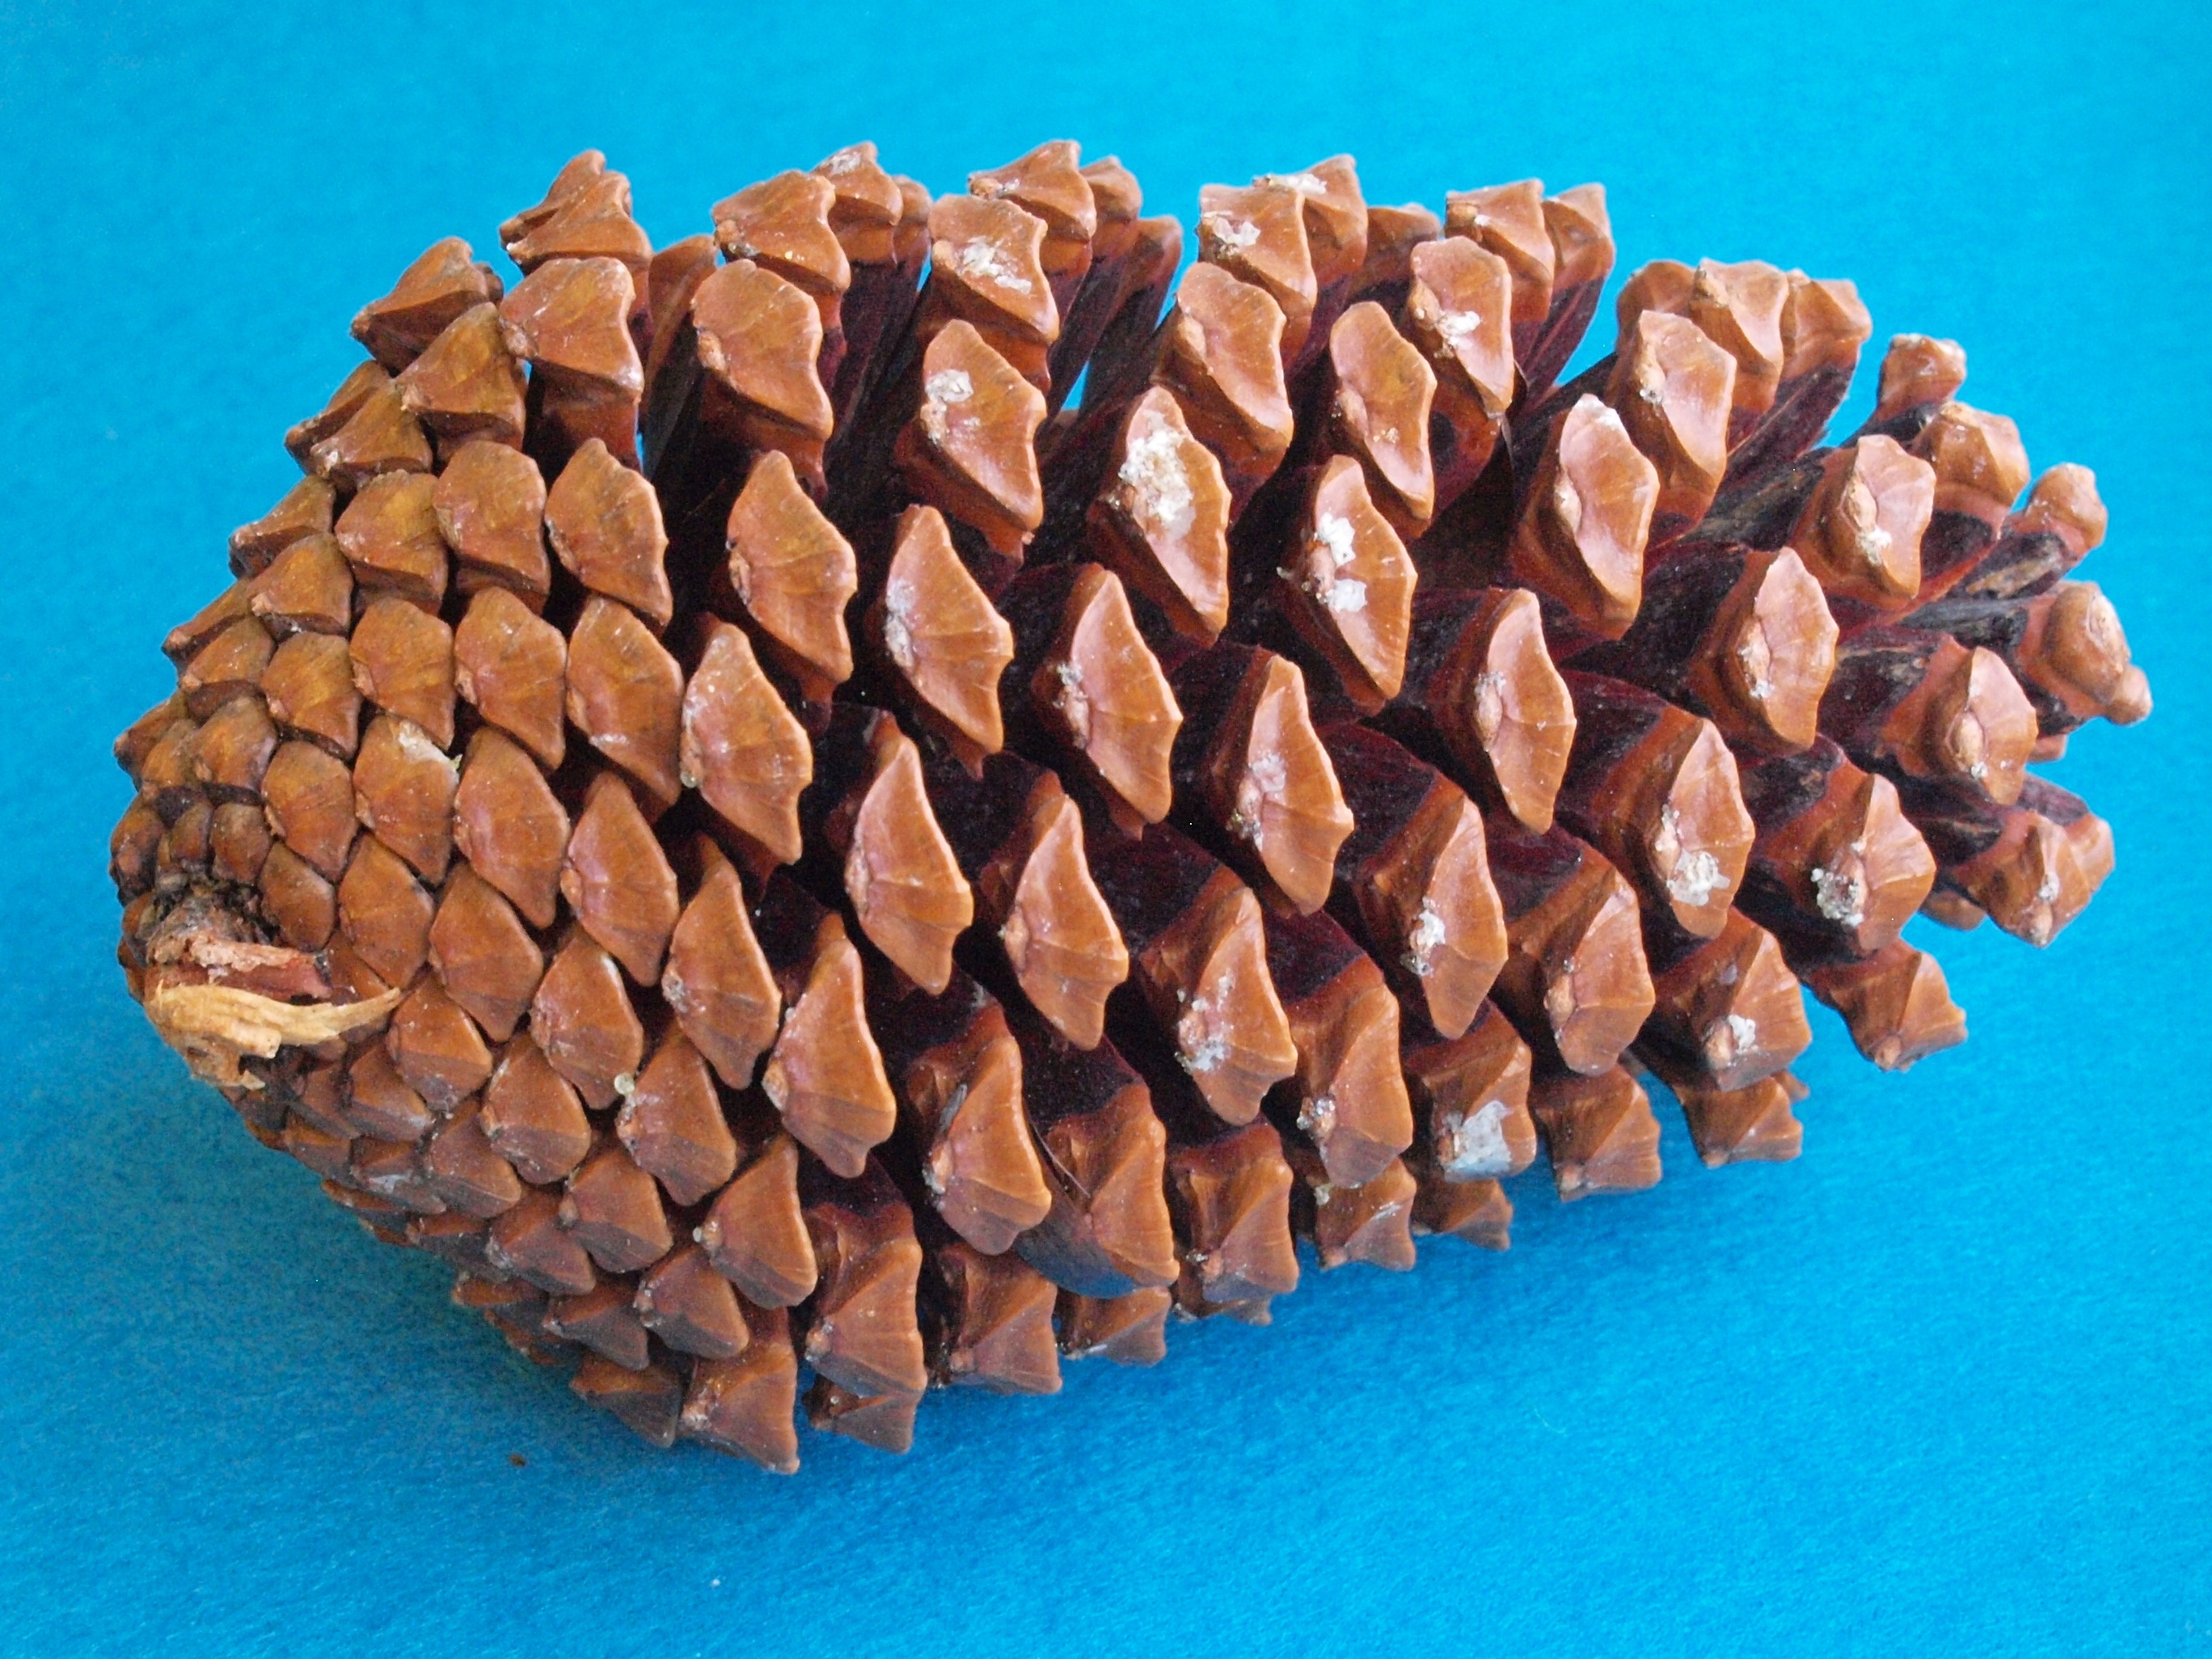
tree, wood, mediterranean, maritime pine, star pine, conifer cone, the beach pine cones, pinus pinaster, pinus maritima, hedgehog pine, sea pine, turpentine production